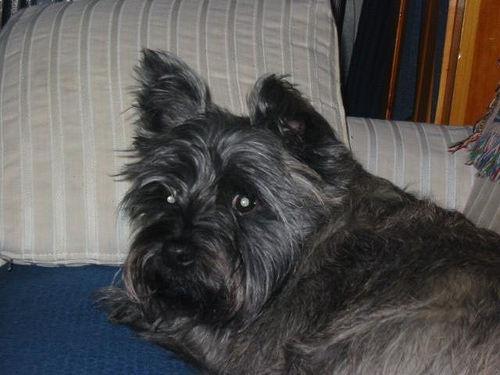
cairn